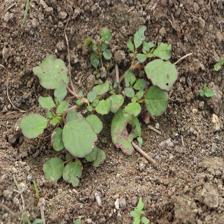
Label: BroadLeafWeed